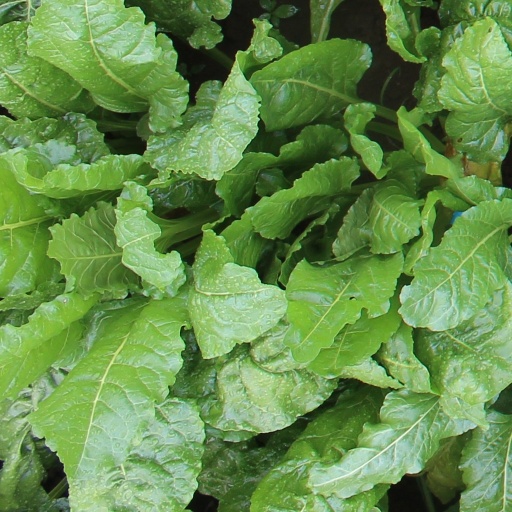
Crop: sugar beet